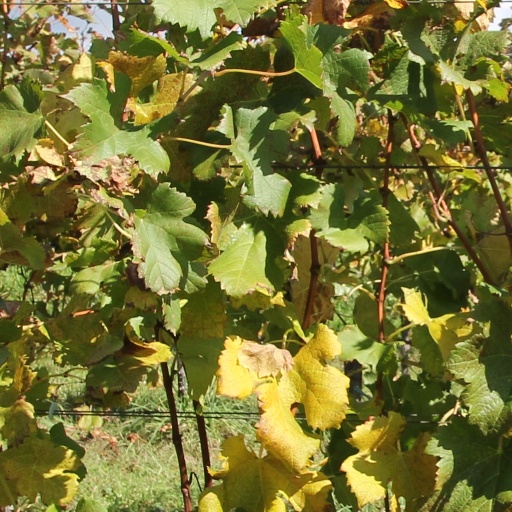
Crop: grape